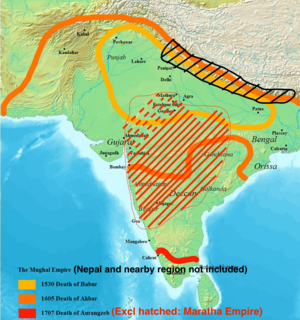
Stormogulernes Indien
Stormogulernes Indien
Stormogulernes Indien betegner en periode i Indiens historie, der strækker sig fra begyndelsen af 1500-tallet til midt i 1700-tallet, og var kendetegnet af to forskellig kategorier af fremmede magters indtrængen i Det Indiske Subkontinent.